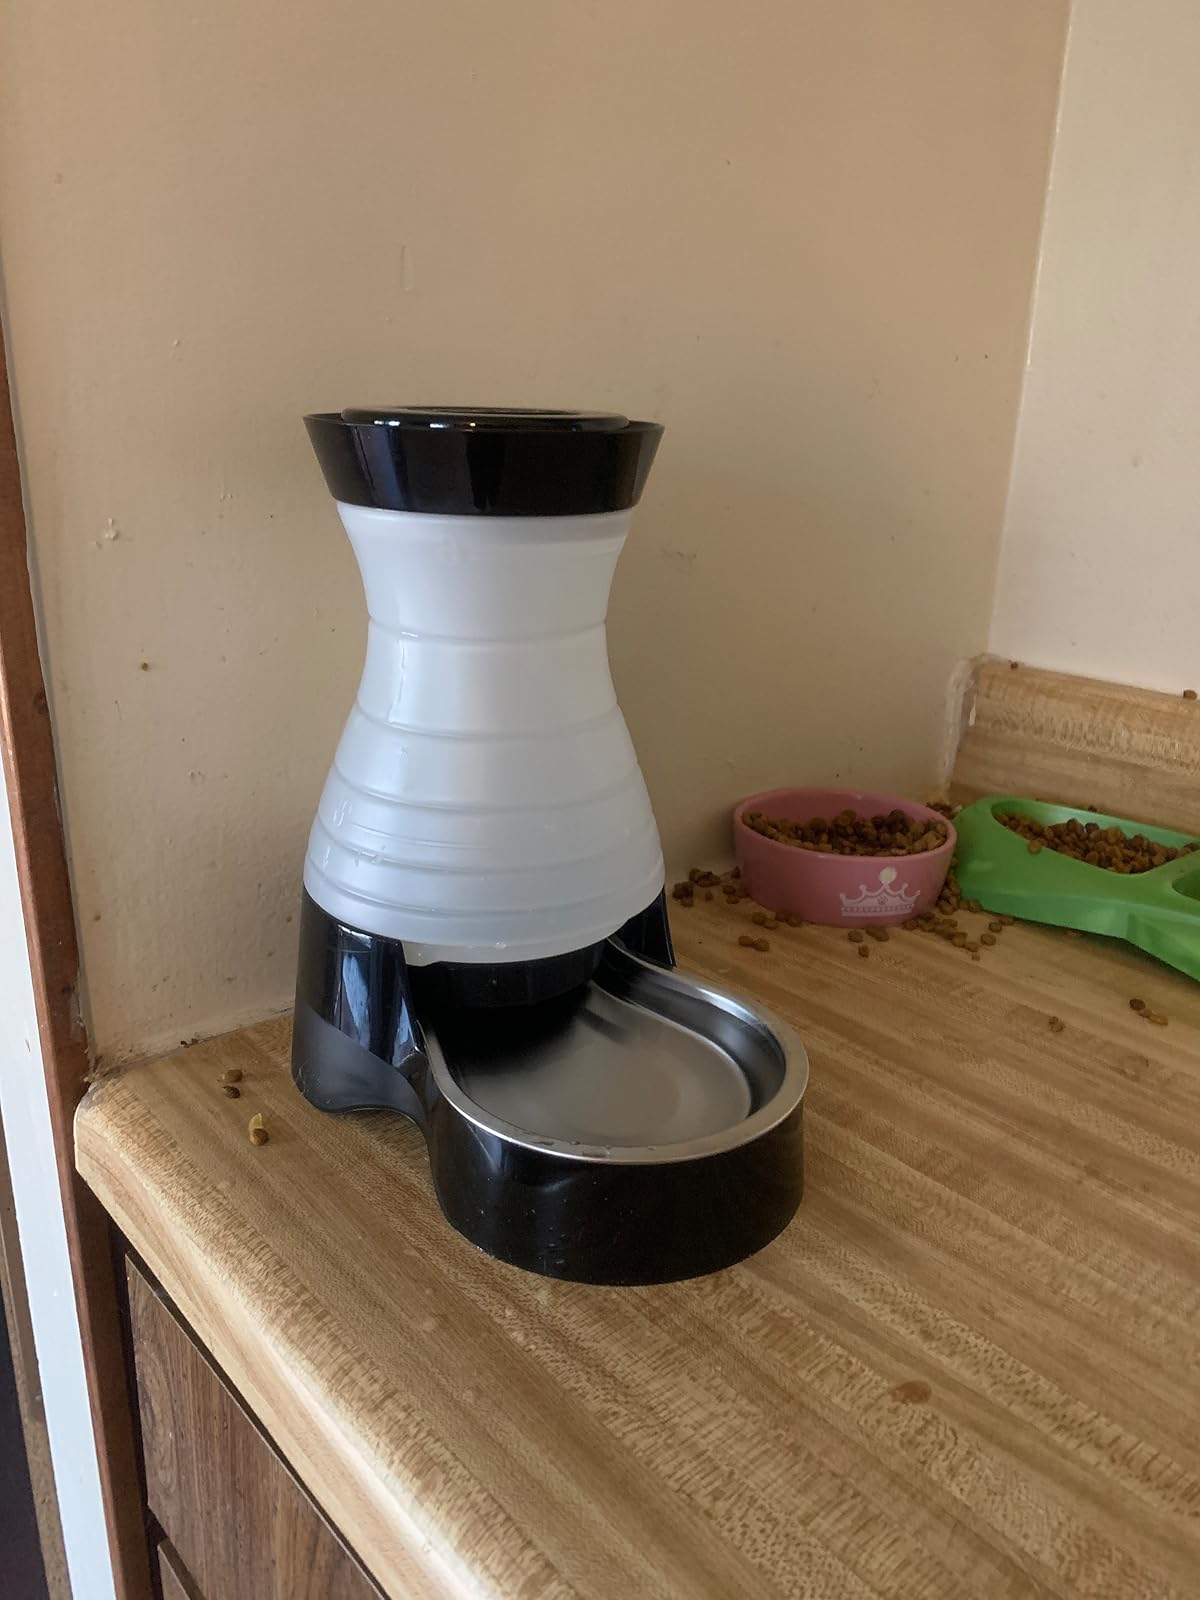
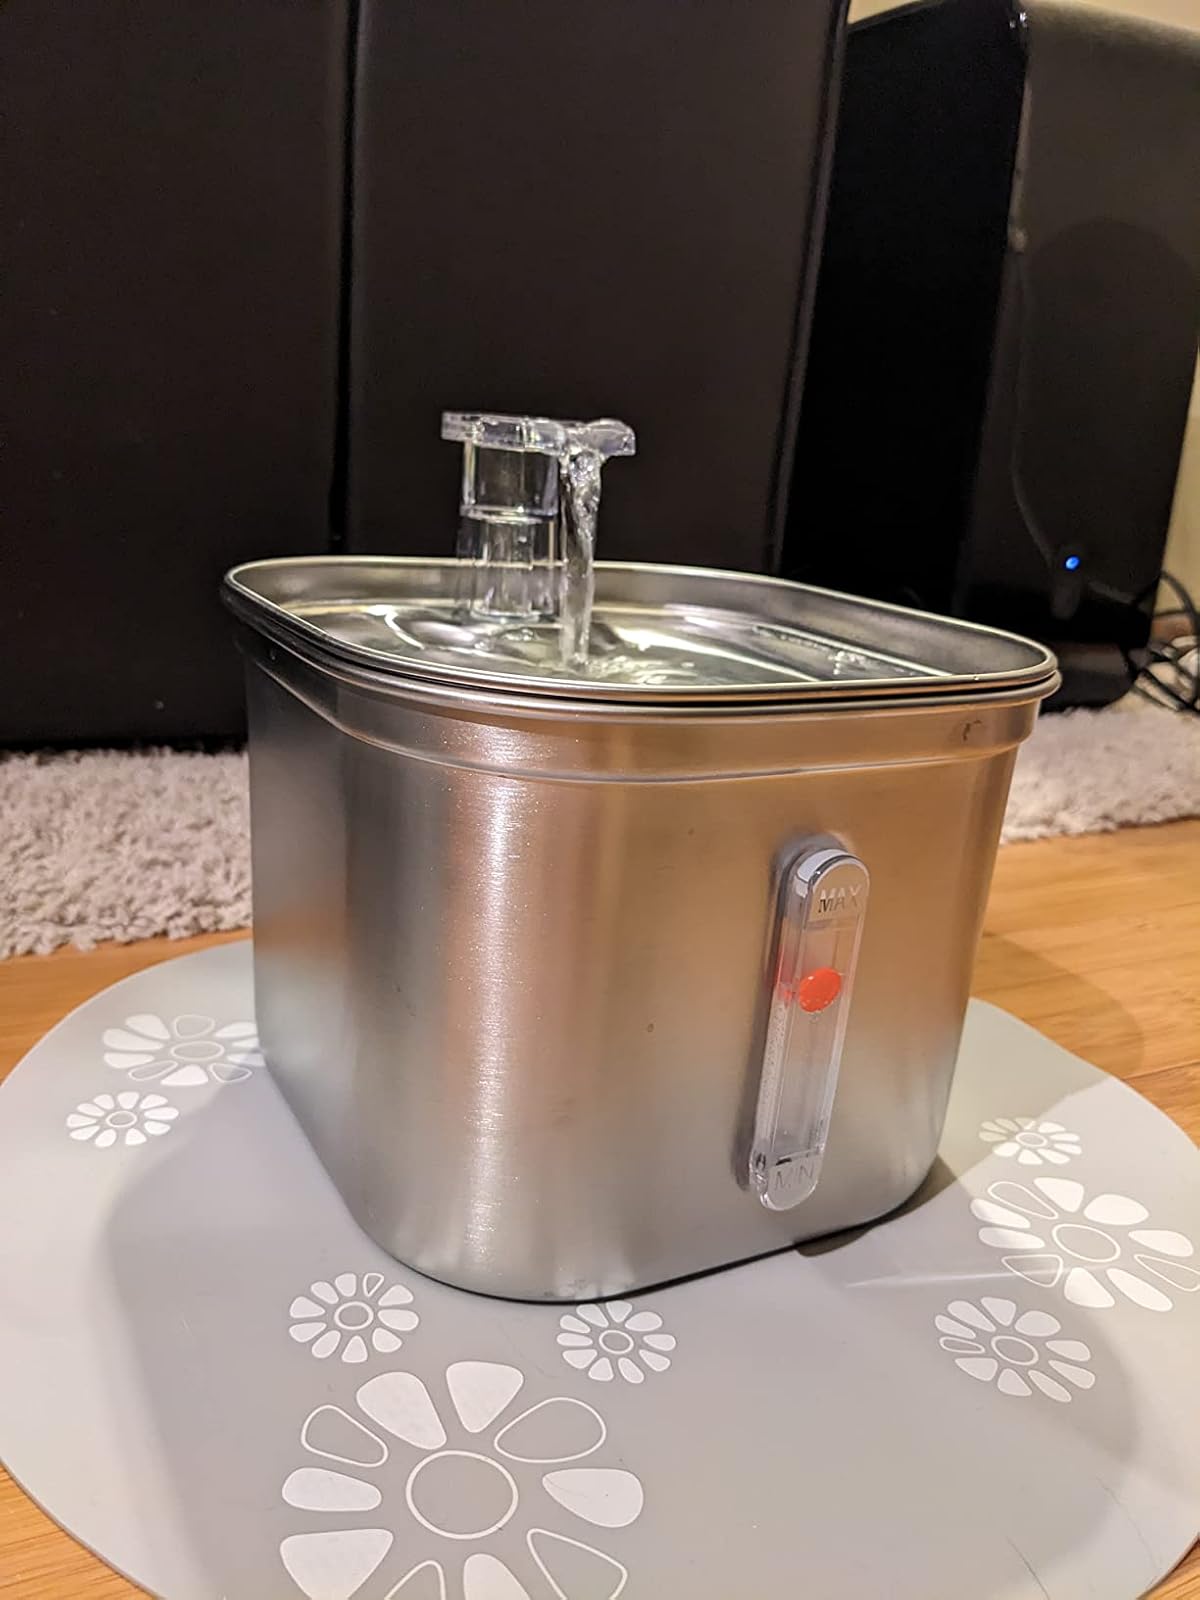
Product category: items_bowl
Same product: no